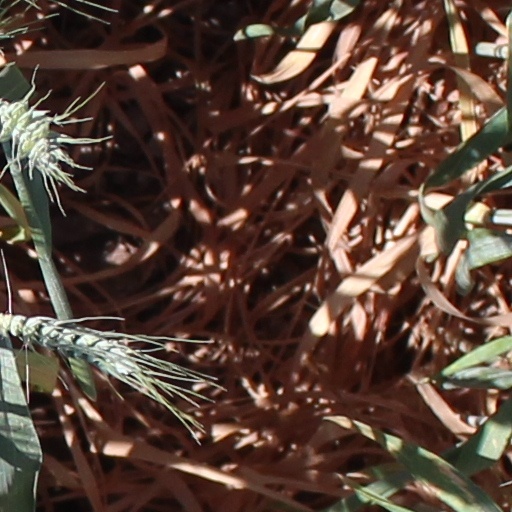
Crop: wheat